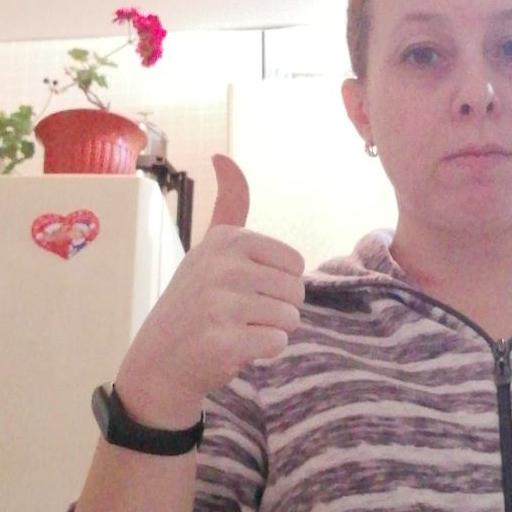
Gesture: like